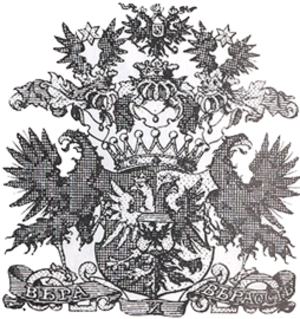
Le comte Nikolaï Vladimirovitch Adlerberg, né le 19 mai 1819 à Saint-Pétersbourg, décédé le 13 décembre 1892 à Munich, est un général d'infanterie et homme politique russe, qui fut conseiller d'État, gouverneur général de Simferopol, gouverneur de Tauride, gouverneur de Taganrog de 1853 à 1854, gouverneur général de Finlande 1866 à 1881.